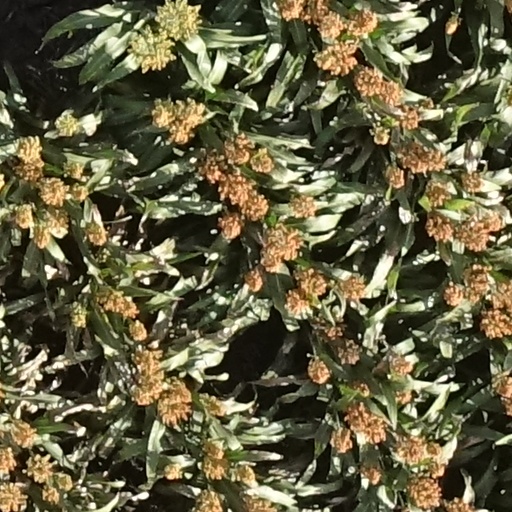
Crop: sorghum